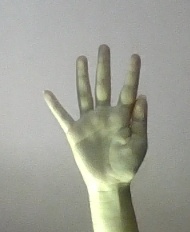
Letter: sheen